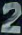
Number: 2